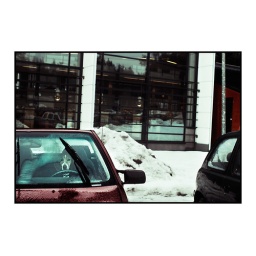
autokoira - dog in a car